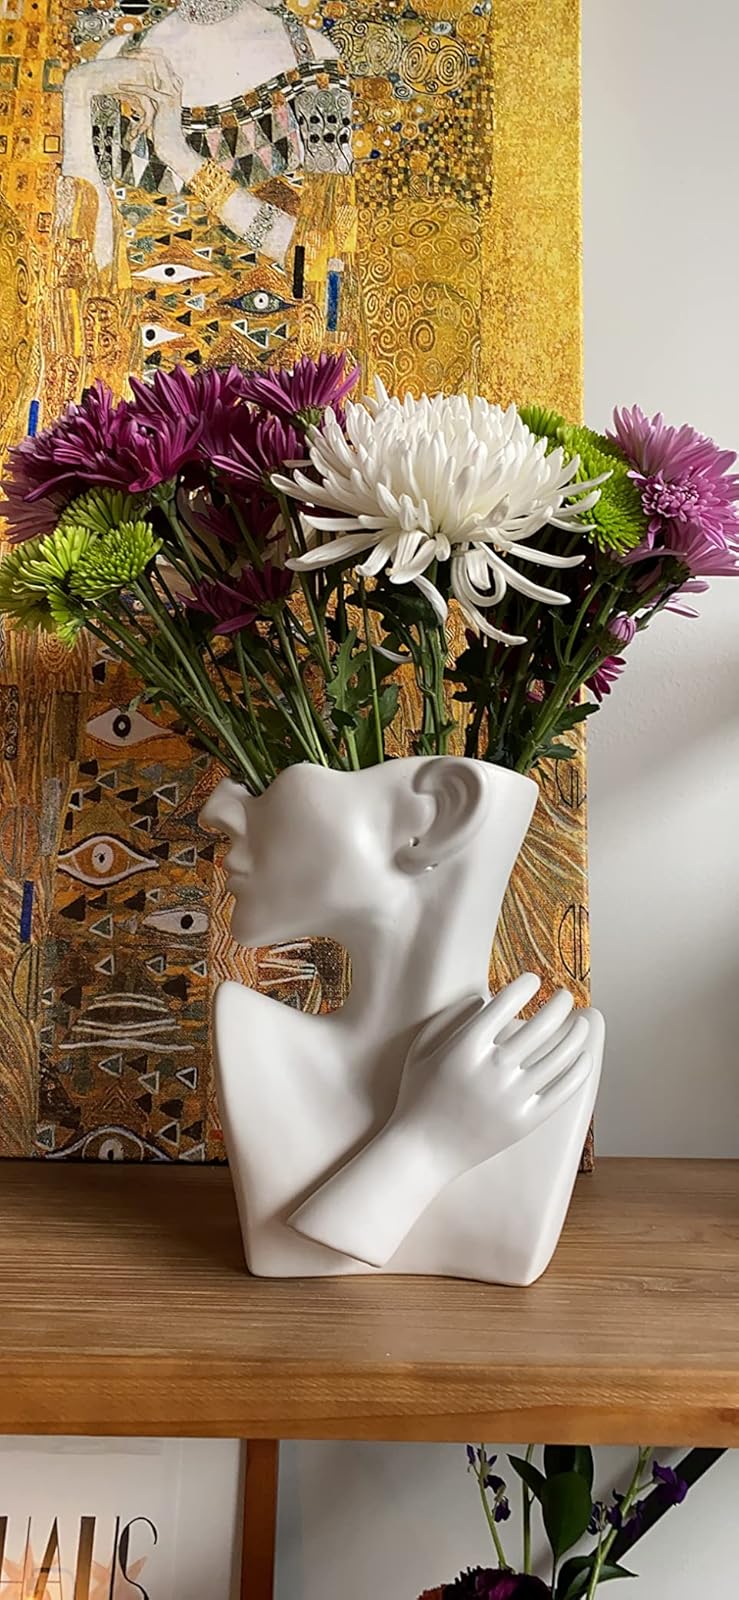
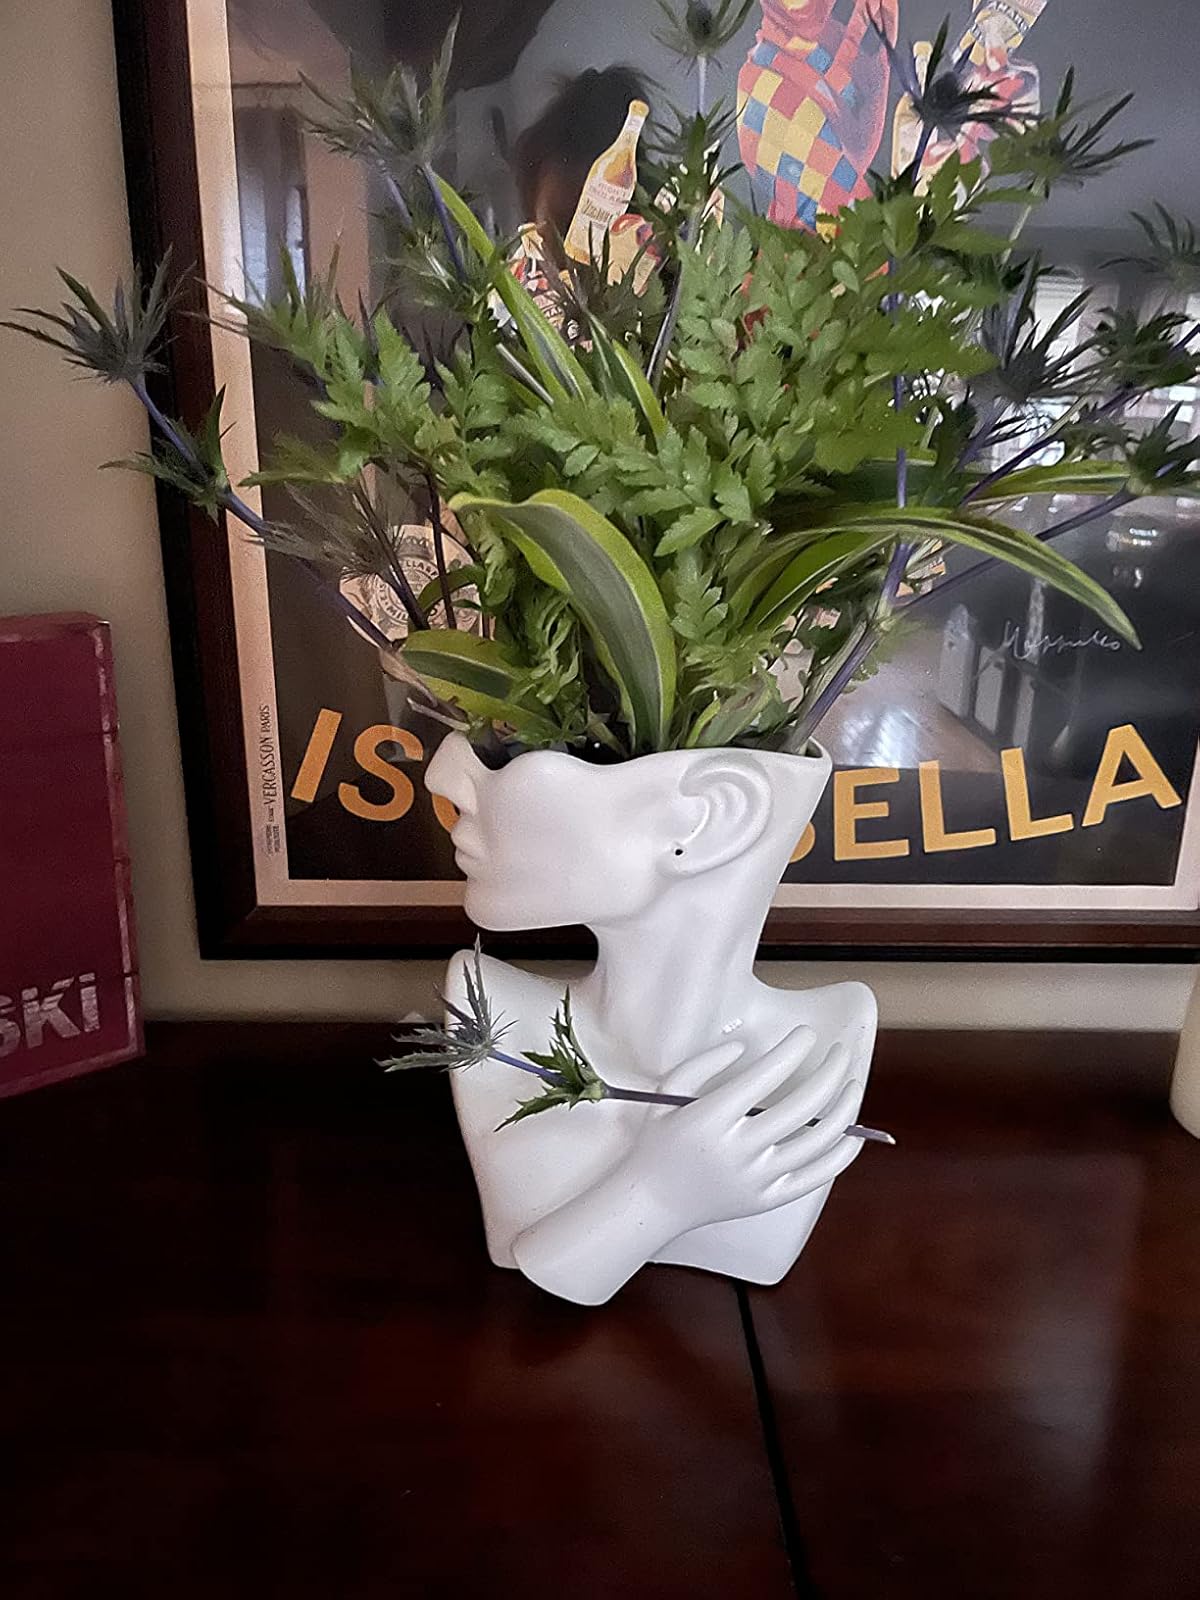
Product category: vase
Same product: yes